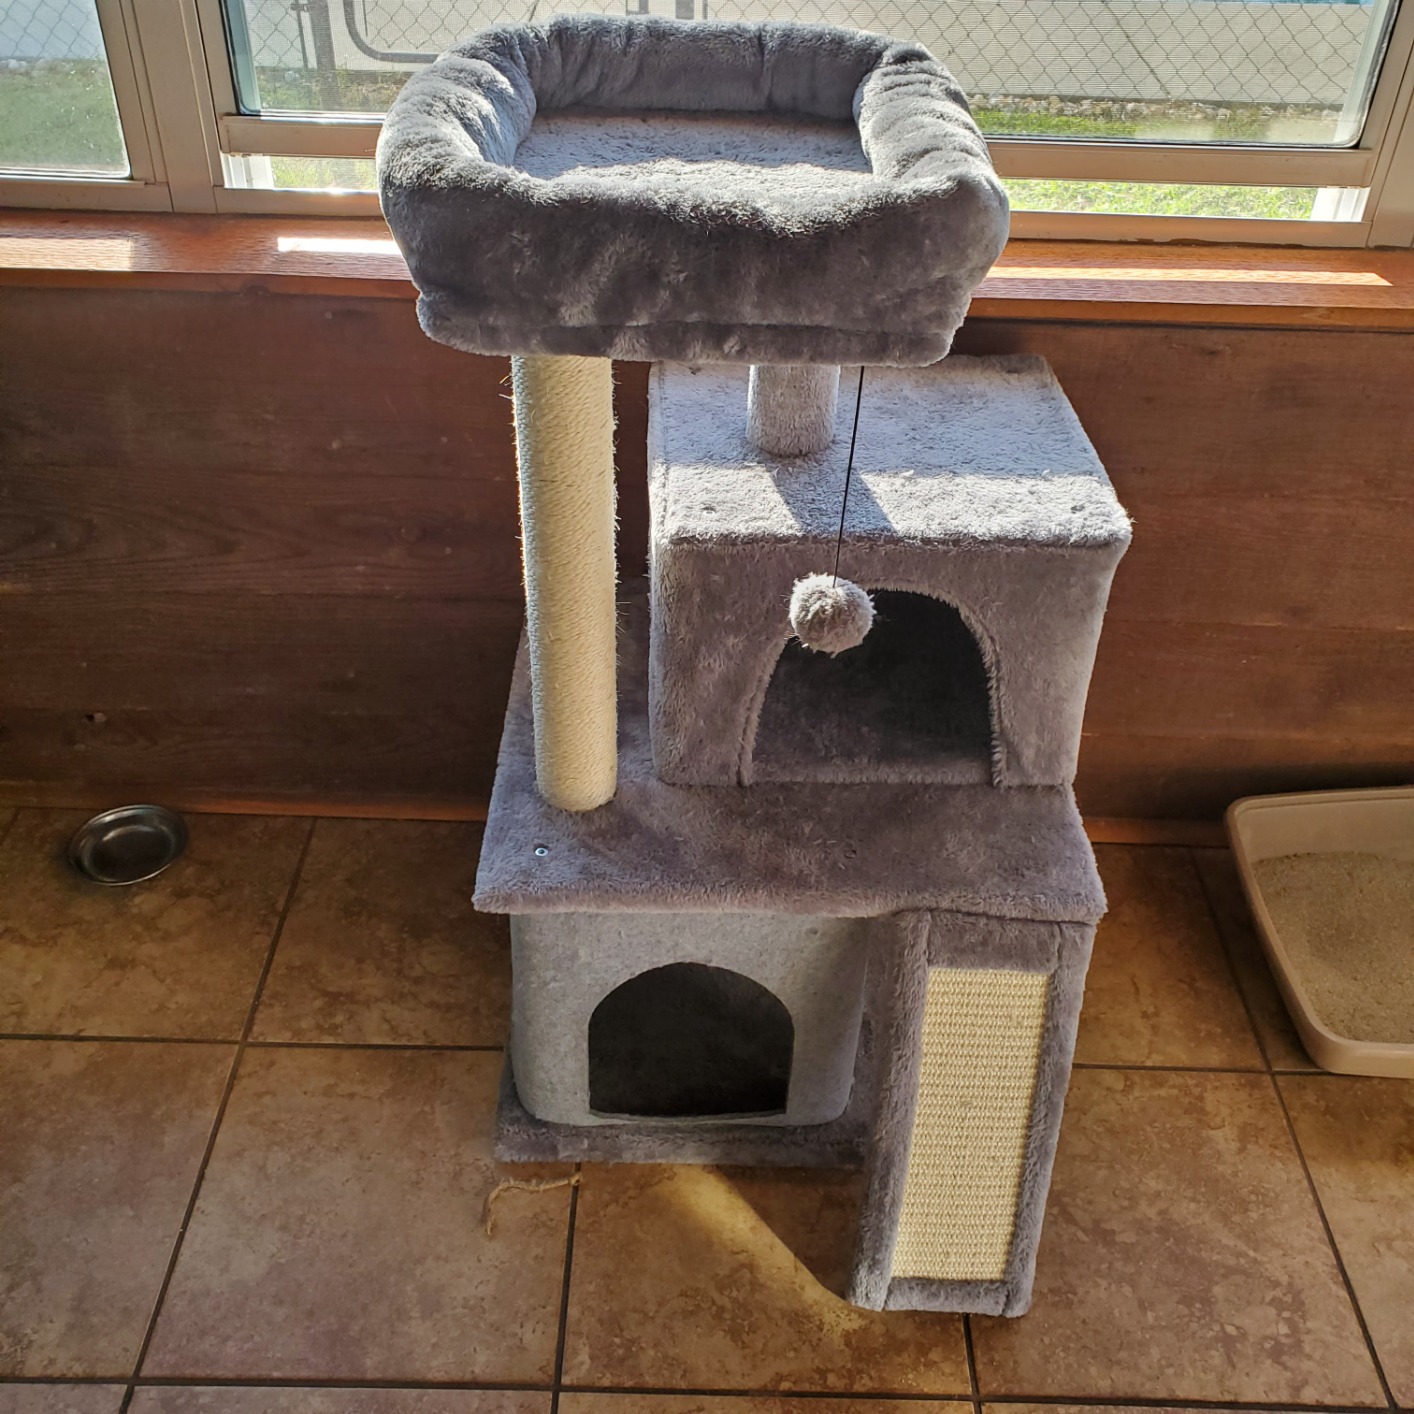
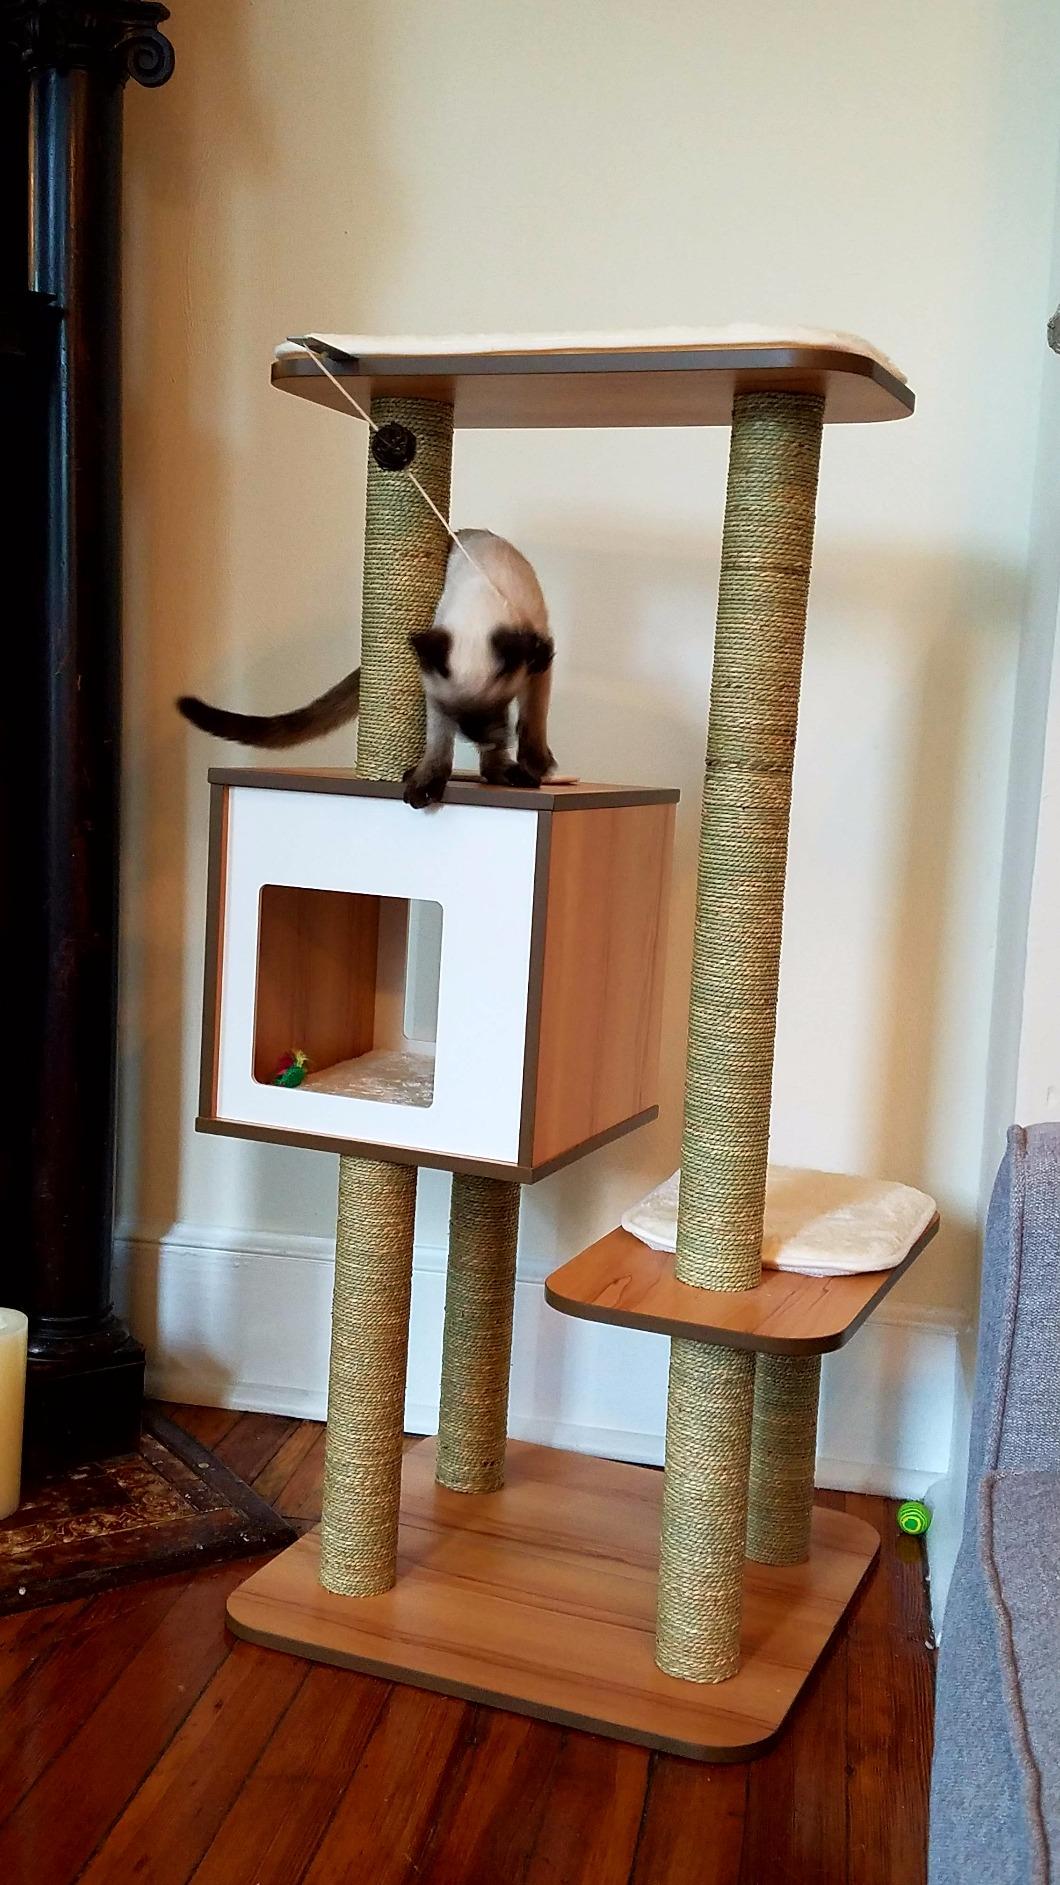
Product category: items_cat tree
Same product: no